Clay County Savings Association Building

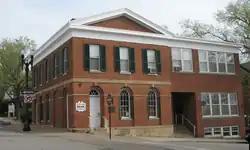
Clay County Savings Association building

The Clay County Savings Association in Liberty, Missouri, was robbed on February 13, 1866, making it one of the earliest documented daylight bank robberies. The robbers escaped with at least $60,000 and killed a bystander outside. The robbery is believed to have been conducted by a group of former Confederate guerrillas, possibly led by Jesse James or Archie Clement, which became known as the James–Younger Gang.